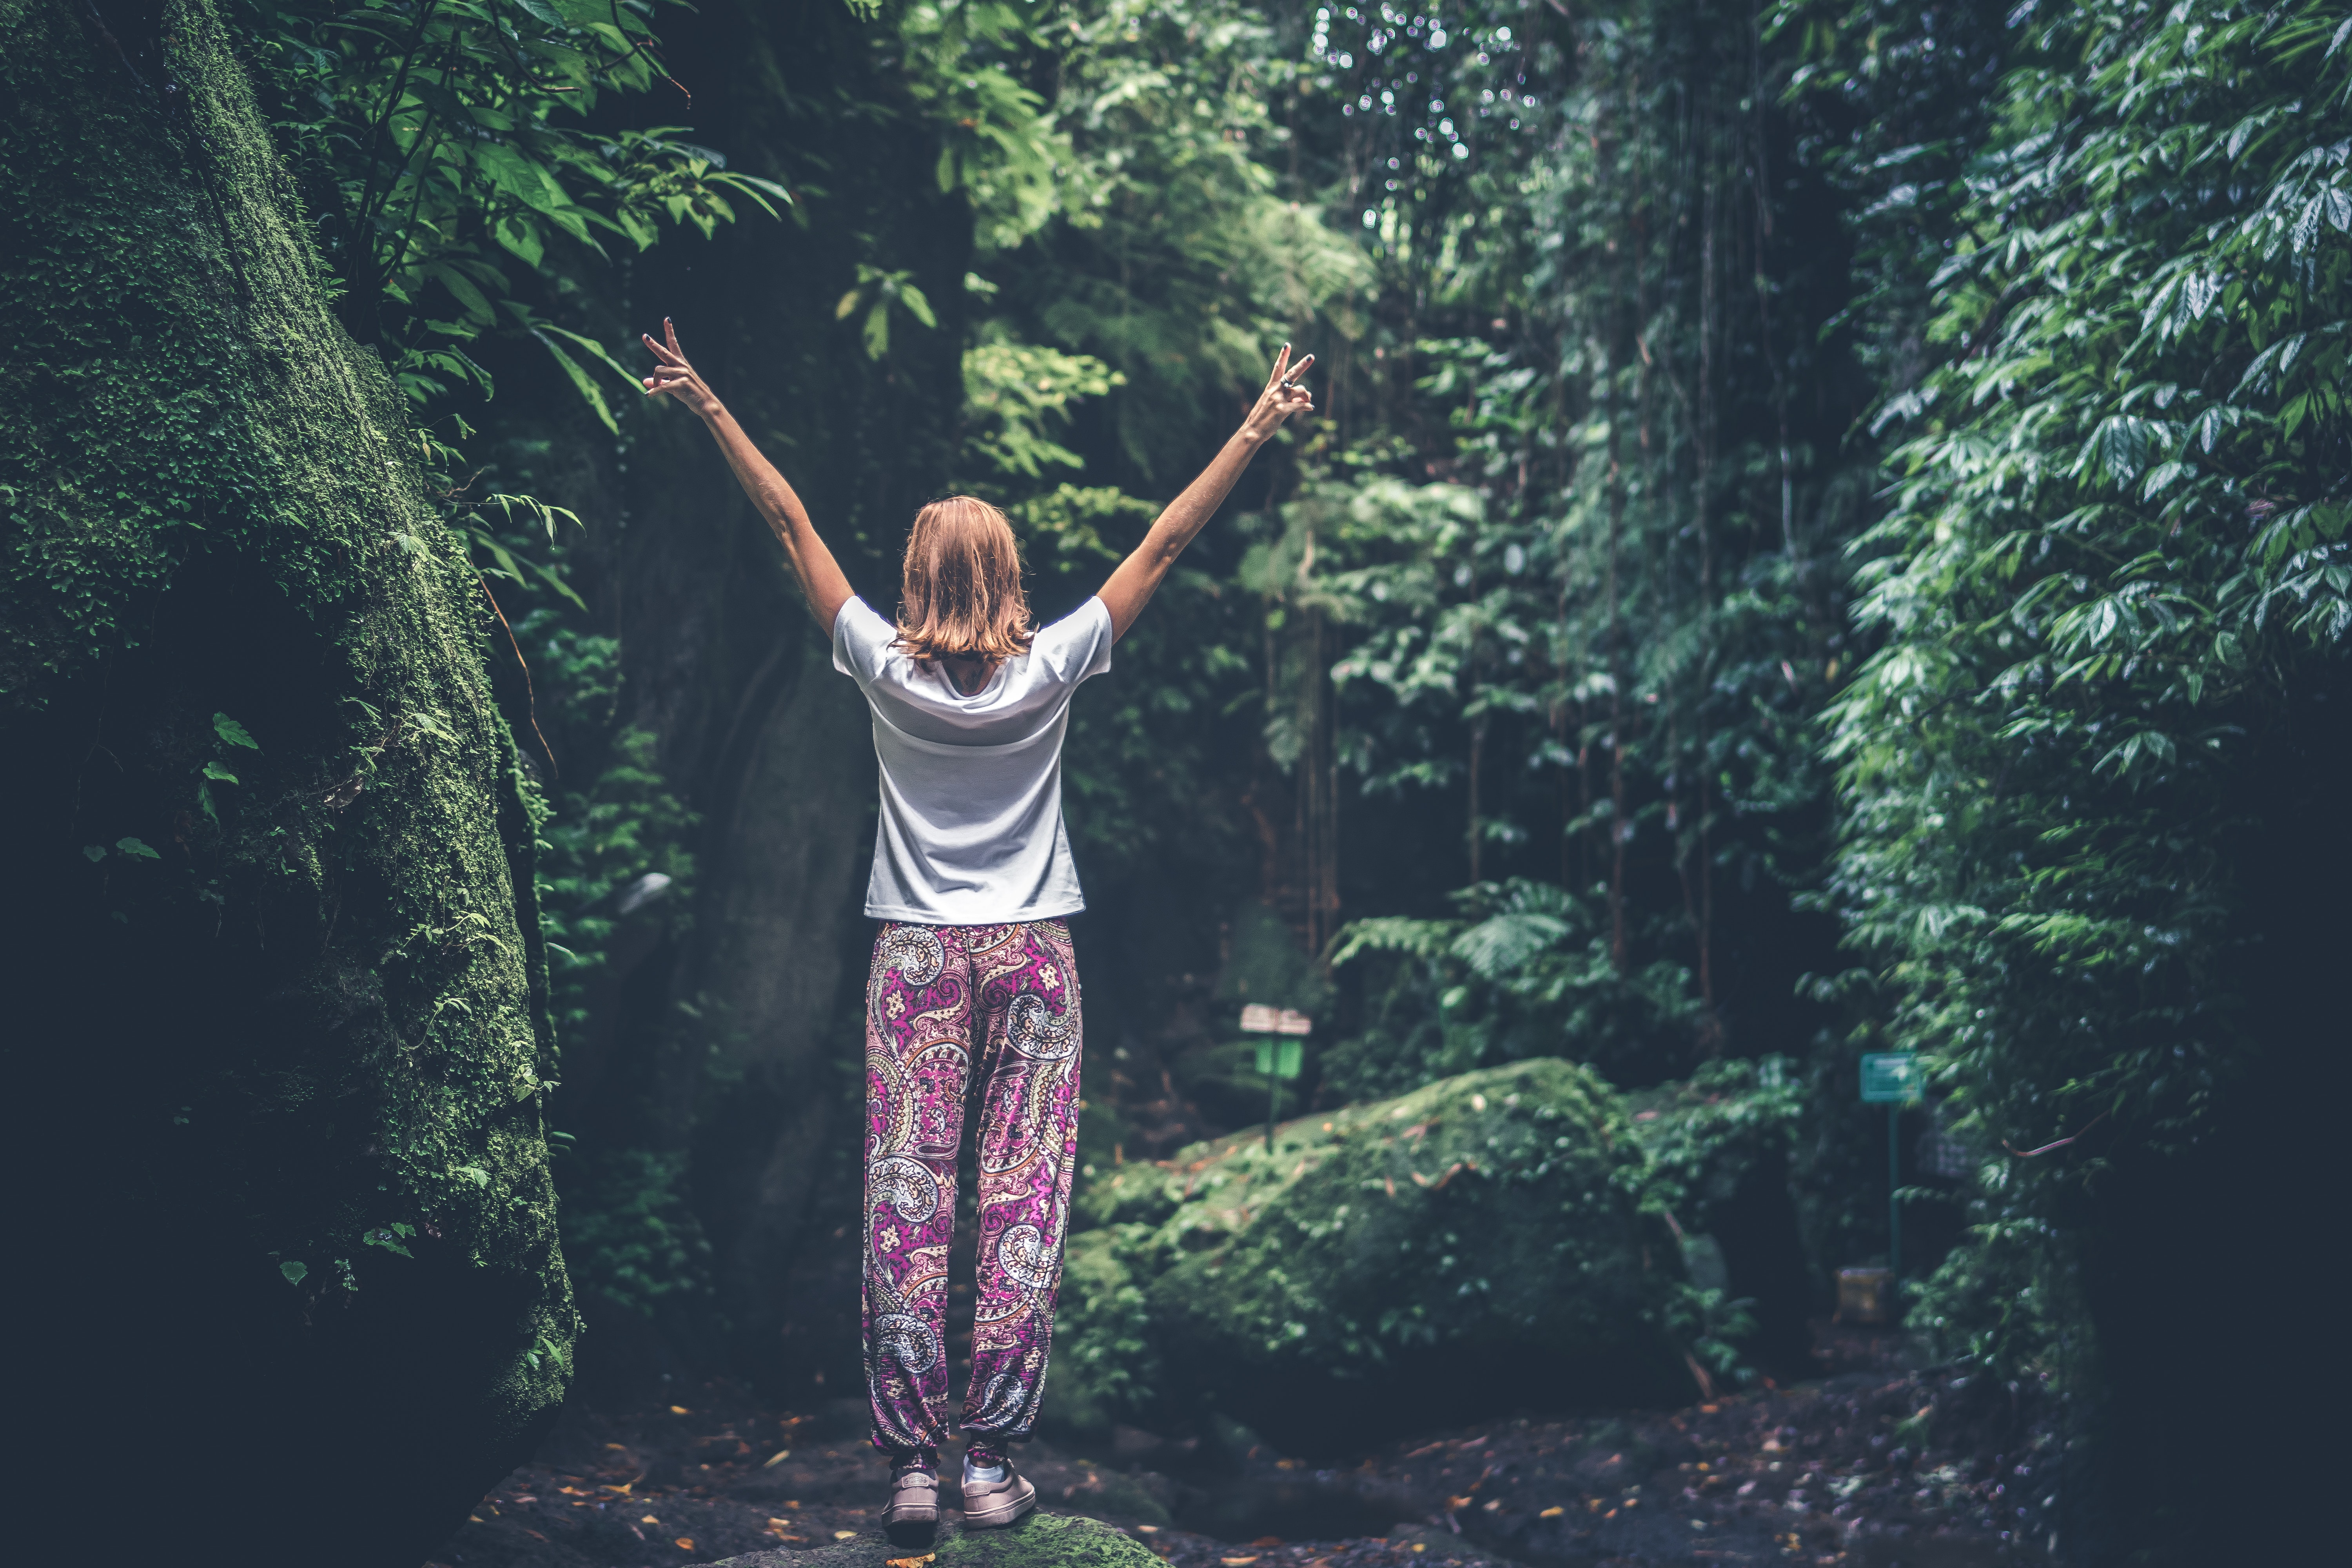
People in nature, nature, tree, green, forest, natural environment, jungle, water, old growth forest, woody plant, valdivian temperate rain forest, leaf, branch, woodland, organism, rainforest, plant, grass, sunlight, adaptation, happy, rock, photography, trunk, leisure, state park